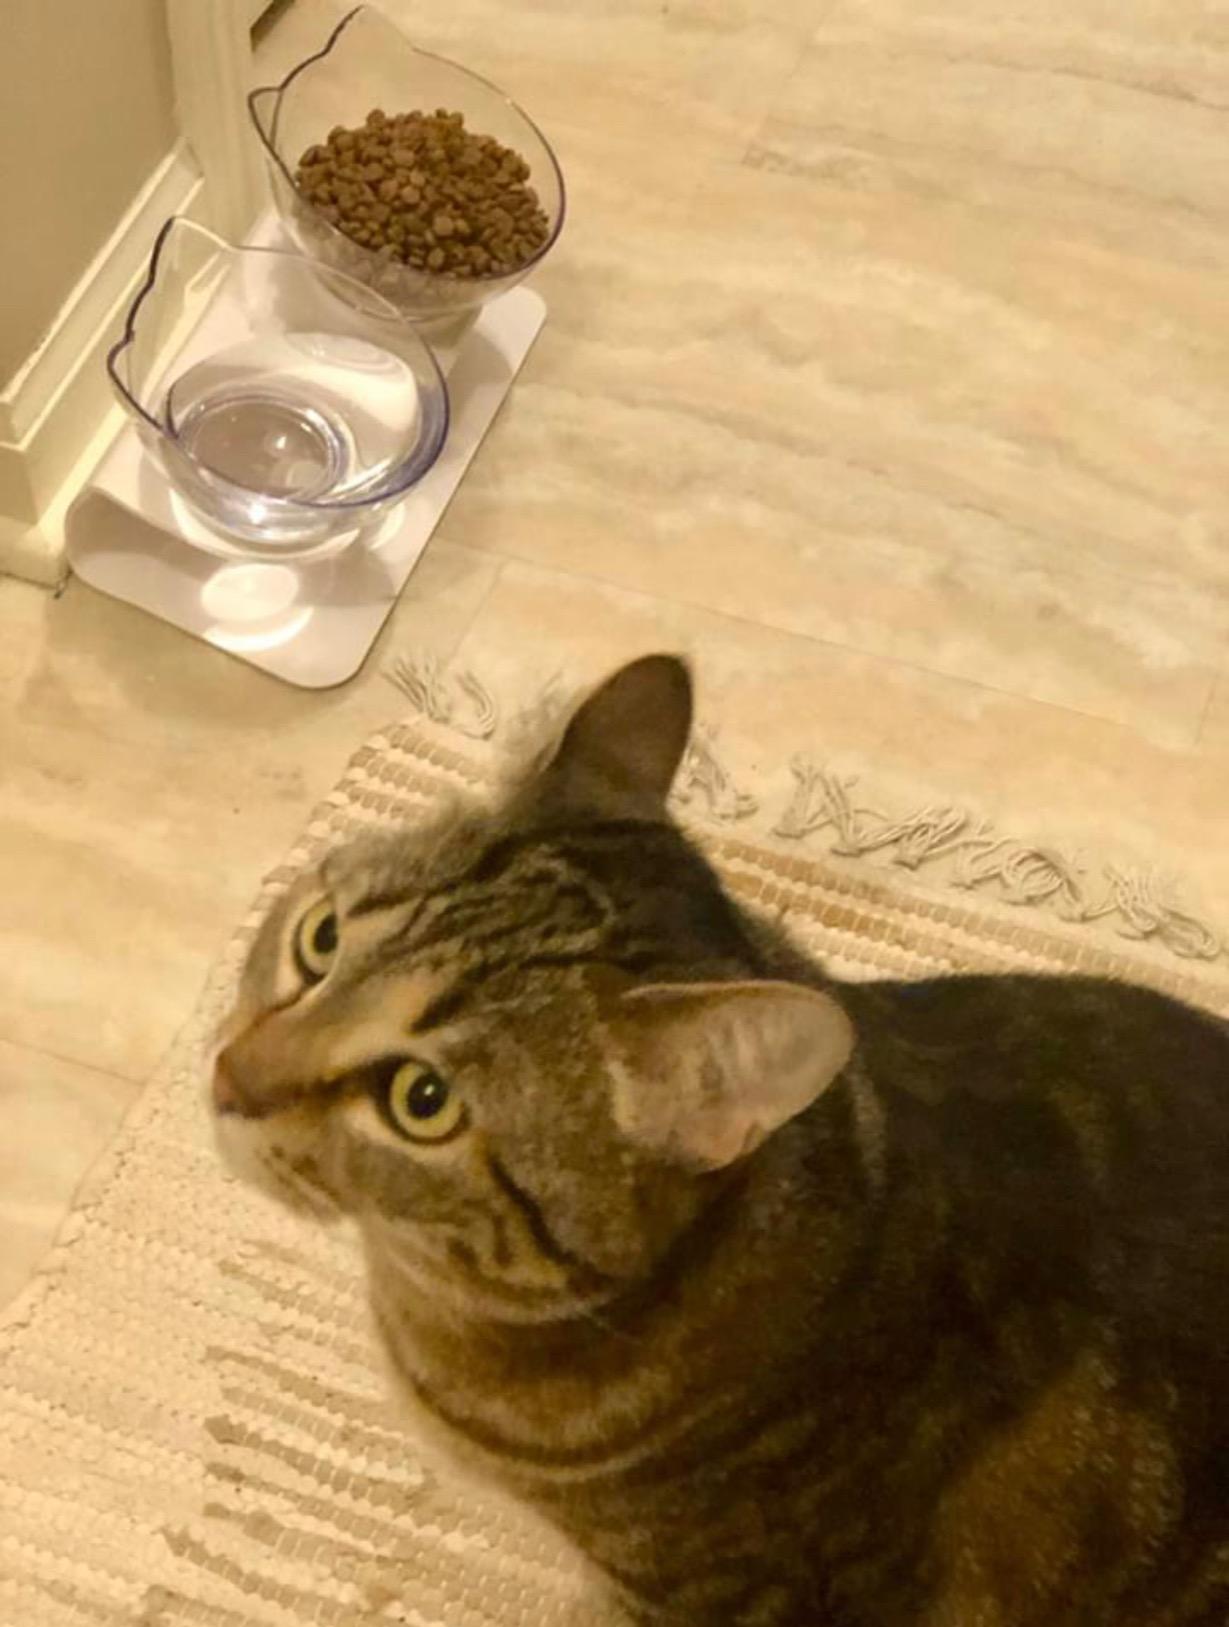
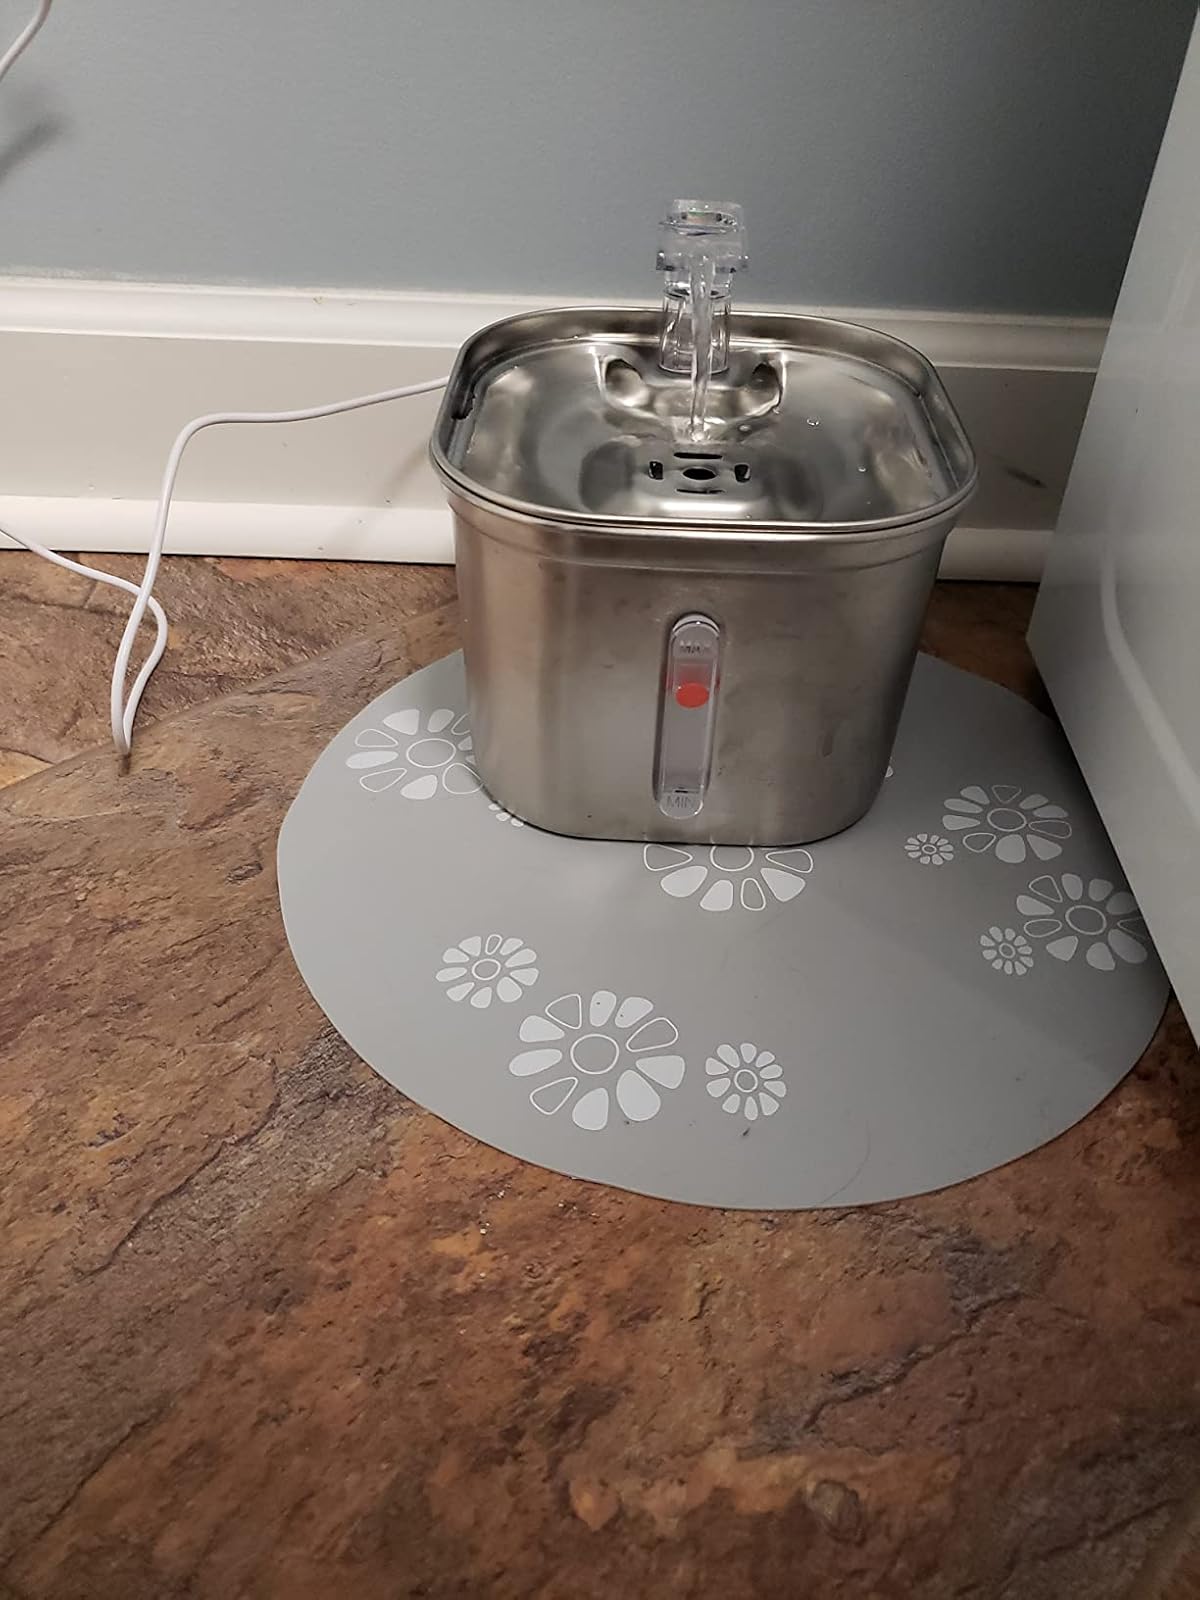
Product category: items_bowl
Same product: no